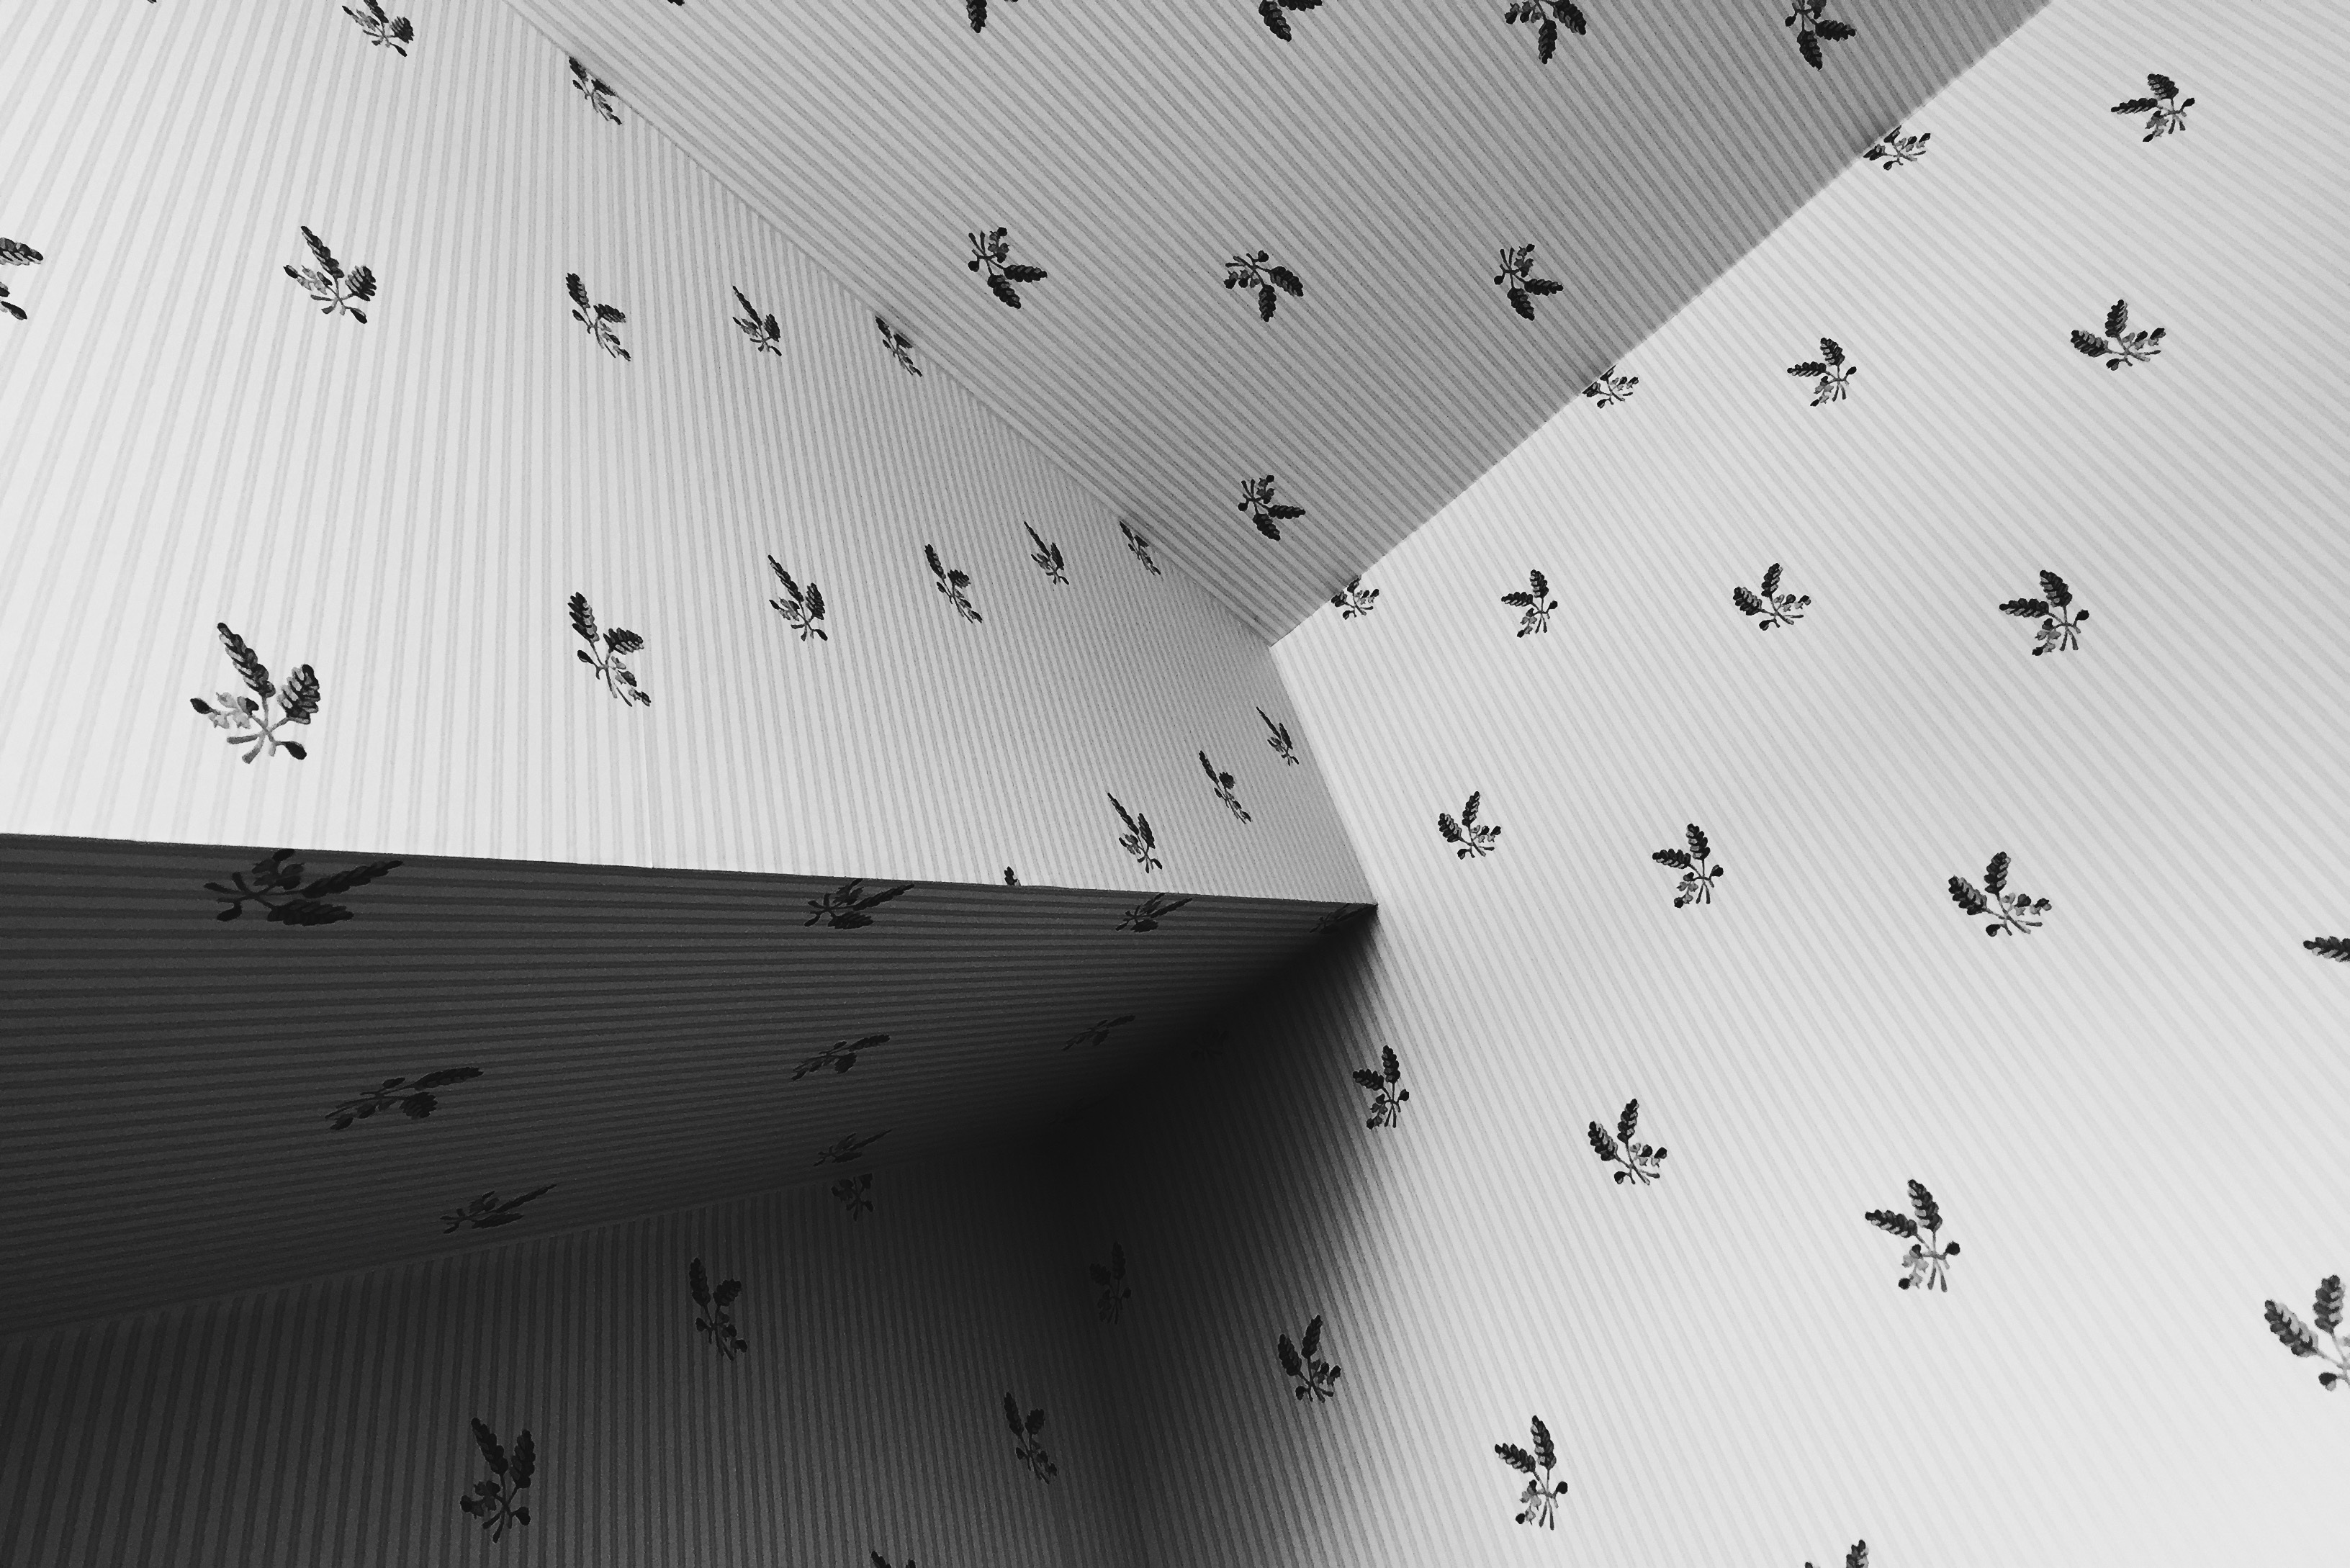
wing, black and white, white, leaf, ceiling, pattern, line, monochrome, circle, font, drawing, design, shape, monochrome photography